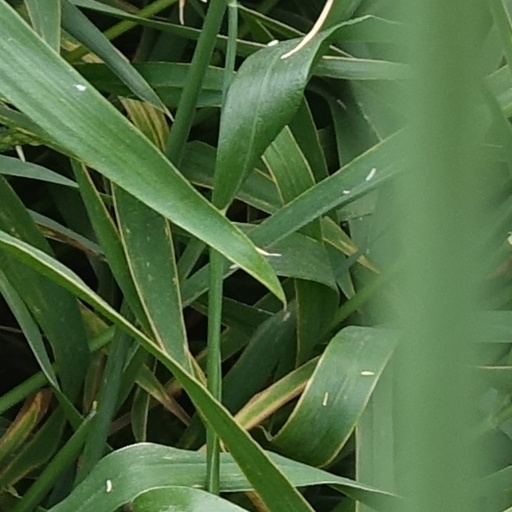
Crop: wheat